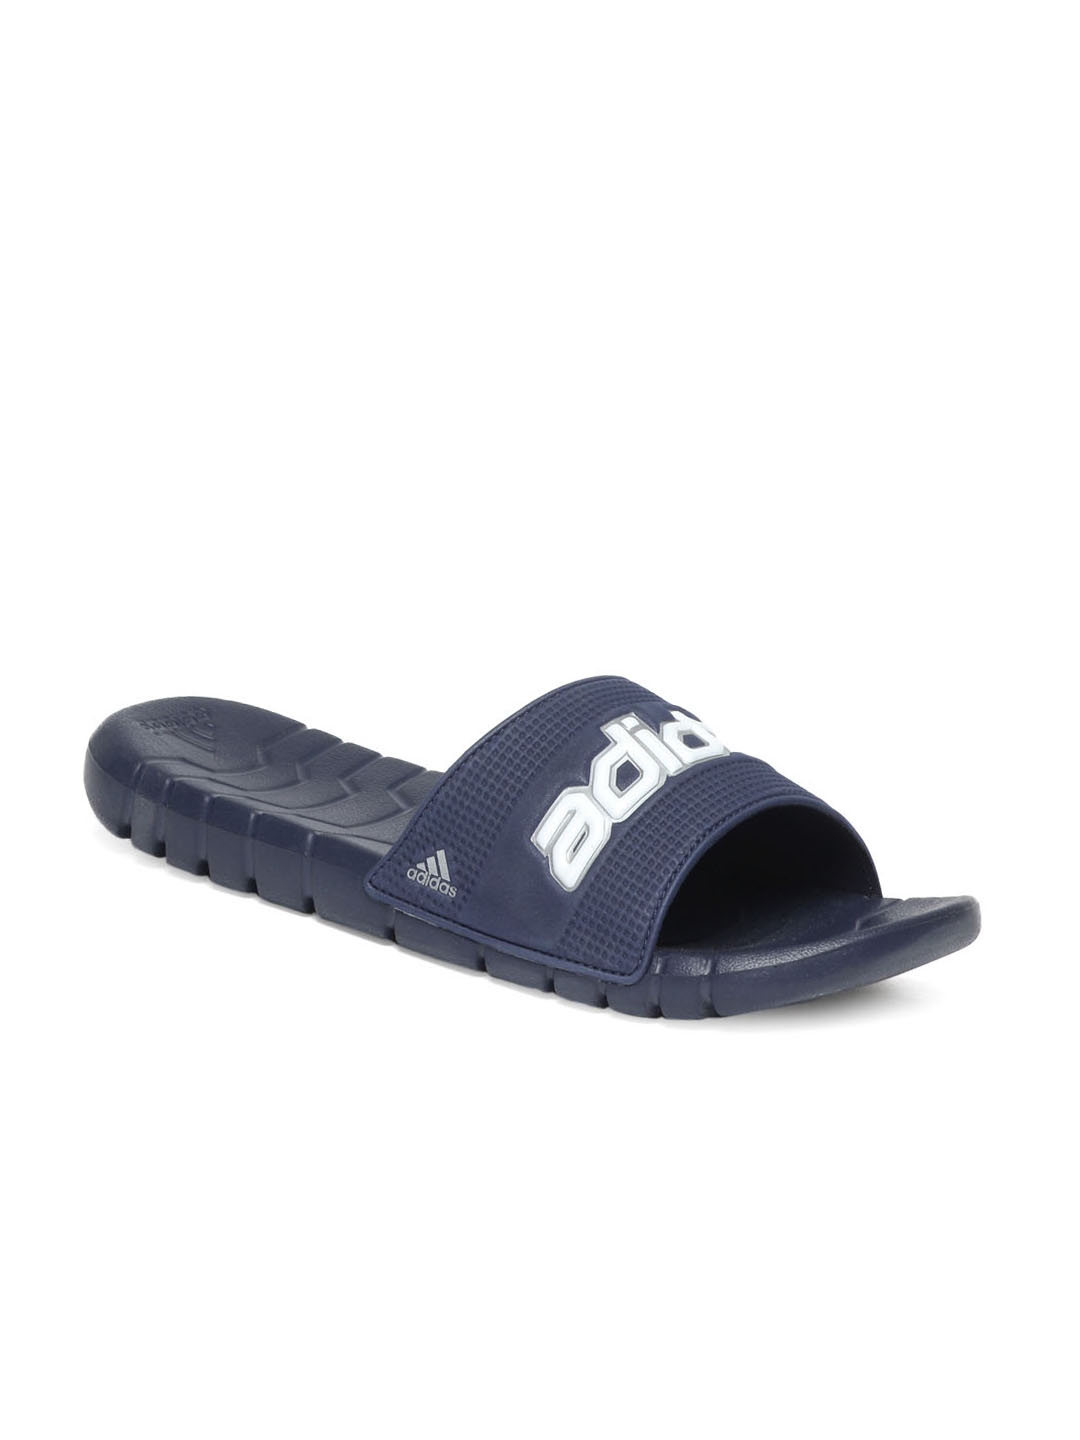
ADIDAS Men Navy Blue Flip Flops
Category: Footwear / Flip Flops / Flip Flops
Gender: Men
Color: Navy Blue
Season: Summer 2012
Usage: Casual